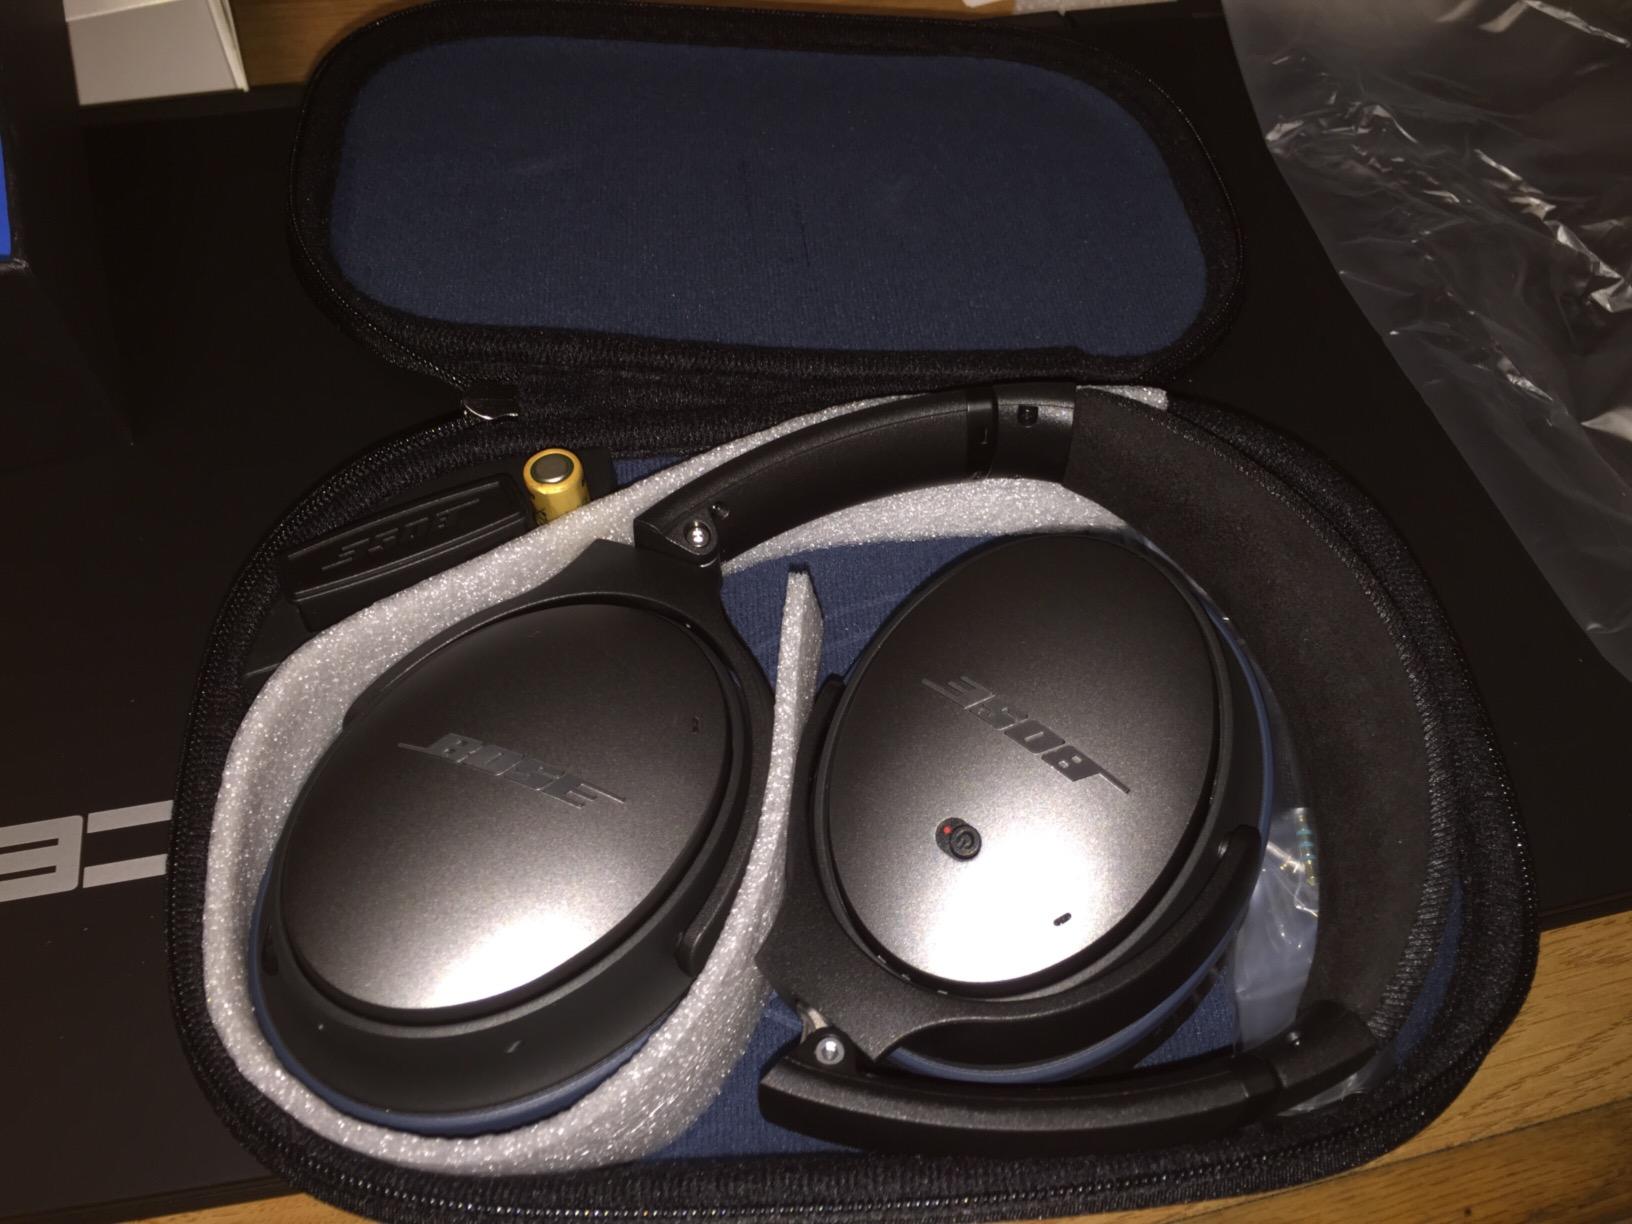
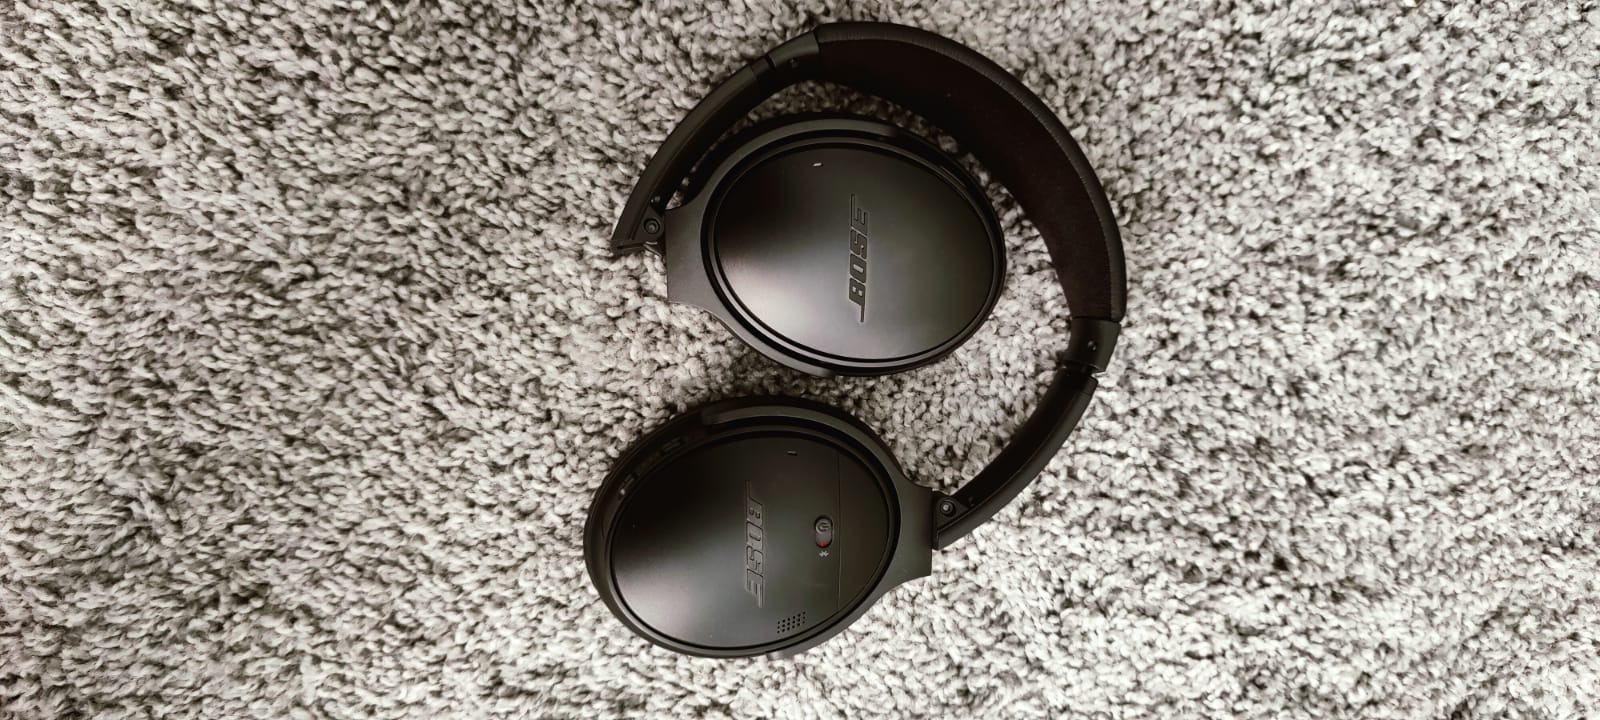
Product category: headphones
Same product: no